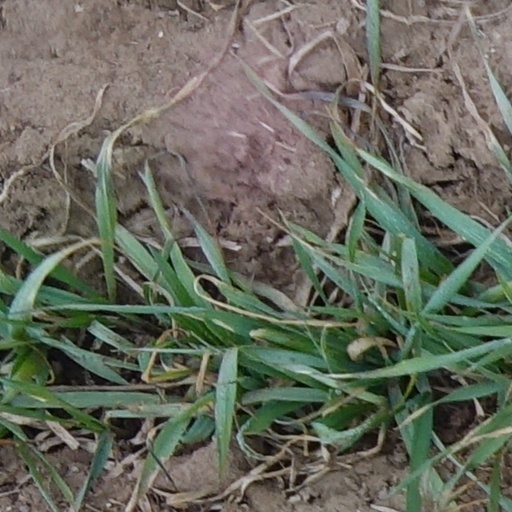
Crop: wheat